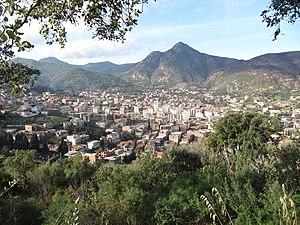
Les Kabyles hadra, en arabe algérien : qbayel el hedra sont l'ensemble des montagnards arabophones du Nord-Constantinois parlant un ancien dialecte arabe sédentaire. Les Kabyles Hadra d'origine Berbères Sanhadja et Kutama se sont par la suite arabisés et mélangés aux Arabes installés dans la région.